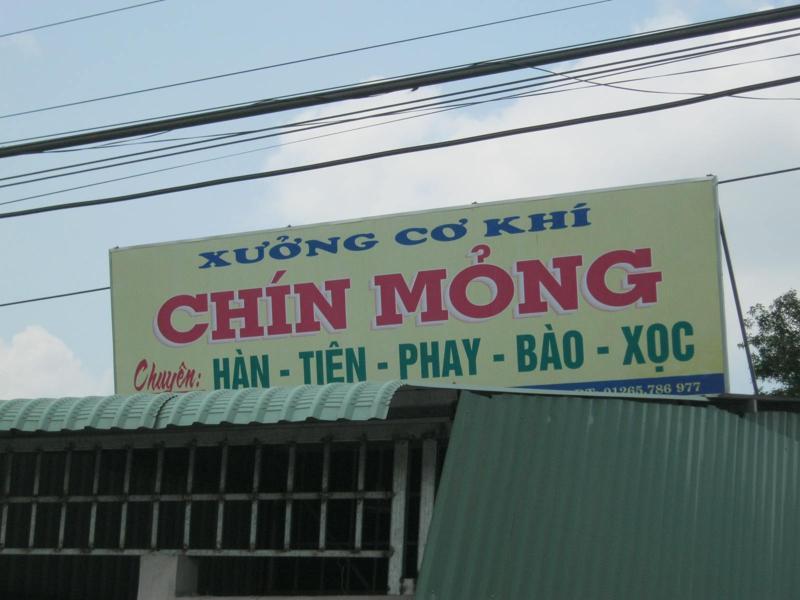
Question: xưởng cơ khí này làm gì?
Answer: chuyên hàn, tiện, phay, bào, xọc